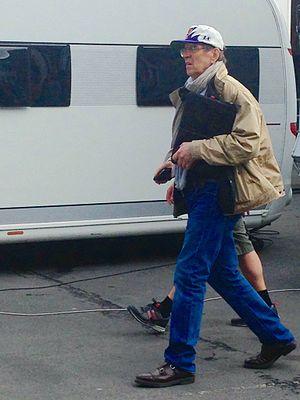
Jean-Marie Poiré lors du tournage de son film Les Visiteurs 3
Jean-Marie Poiré, né le 10 juillet 1945 à Paris, est un réalisateur, scénariste, producteur et acteur français.
Le père Noël est une ordure est un film français réalisé par Jean-Marie Poiré et sorti au cinéma le 25 août 1982, interprété par la troupe du Splendid.